Pelham Bay Park

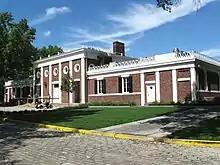
Clubhouse

In April 1900, surveyors began studying part of the park as a possible location for a golf course. Later that month, workers began construction at the northwest course location. It was expected that the course would open in June or July of that year, but that the work would not be fully complete until September. New York City greenskeeper Val Flood later stated that he thought the course would open by August; however, by September 1900, work on the course had hardly started due to a lack of workers. By the end of 1900, NYC Parks reported that seeds had been planted for nine greens, and two bunkers and one hazard had been created. The course opened in 1901, but did not gain popularity until 1903 when overcrowding at the Van Cortlandt course drove players to use the less crowded Pelham Bay course instead.